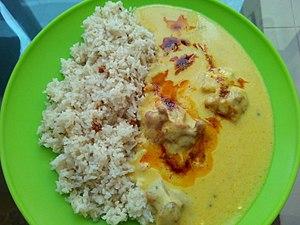
Un curry est un plat ayant son origine dans la gastronomie du sous-continent indien. Il se caractérise par une combinaison complexe d’épices et d’herbes comprenant en général des piments frais ou séchés. L’usage du terme « curry » pour désigner un plat est en général limité aux plats préparés dans une sauce. Cette utilisation du mot « curry » constitue une métonymie du mélange d’épices nommé « curry » même si le plat ainsi nommé ne contient pas forcément ce mélange.
Le plat nommé kadhi, ou karhi, est un curry de yaourt indien. Il se compose d'une sauce épaisse à base de farine de pois chiche et contient des beignets de légumes appelés pakora. On y ajoute du yaourt pour lui donner un goût un peu aigre. Il est souvent mangé avec du riz bouilli ou du roti.